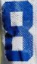
Number: 8